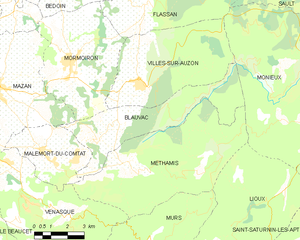
Carte des communes françaises Blauvac